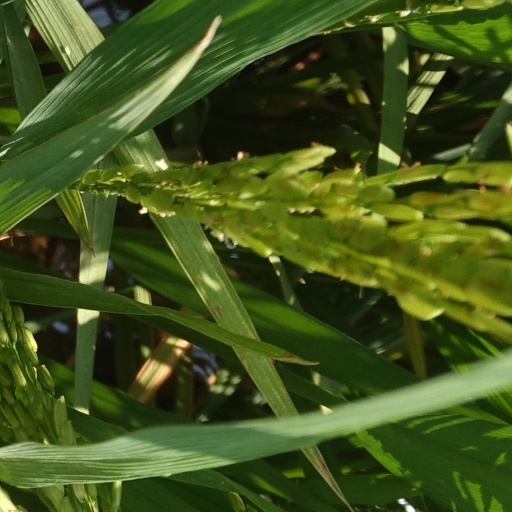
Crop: rice